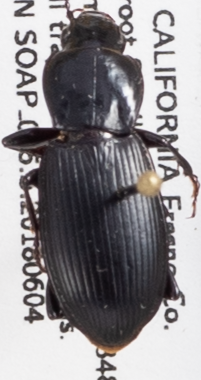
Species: Pterostichus ordinarius
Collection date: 2018-06-04
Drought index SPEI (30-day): -0.71
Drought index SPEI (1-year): -0.39
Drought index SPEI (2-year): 0.8